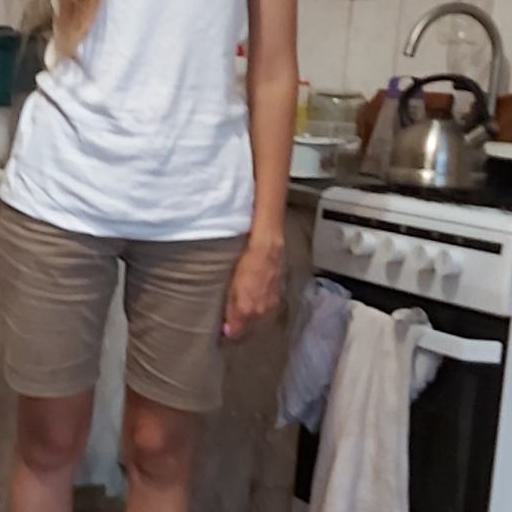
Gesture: no_gesture